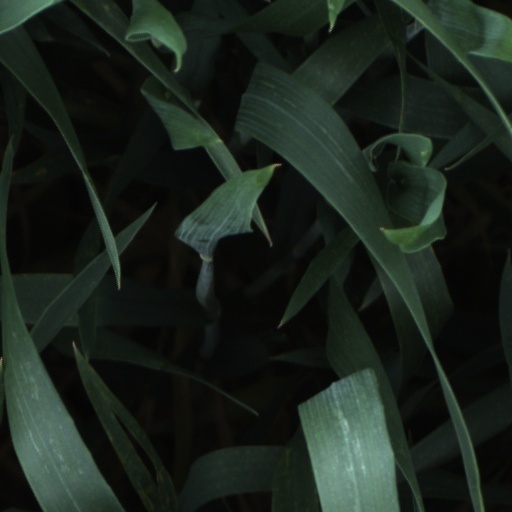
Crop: wheat